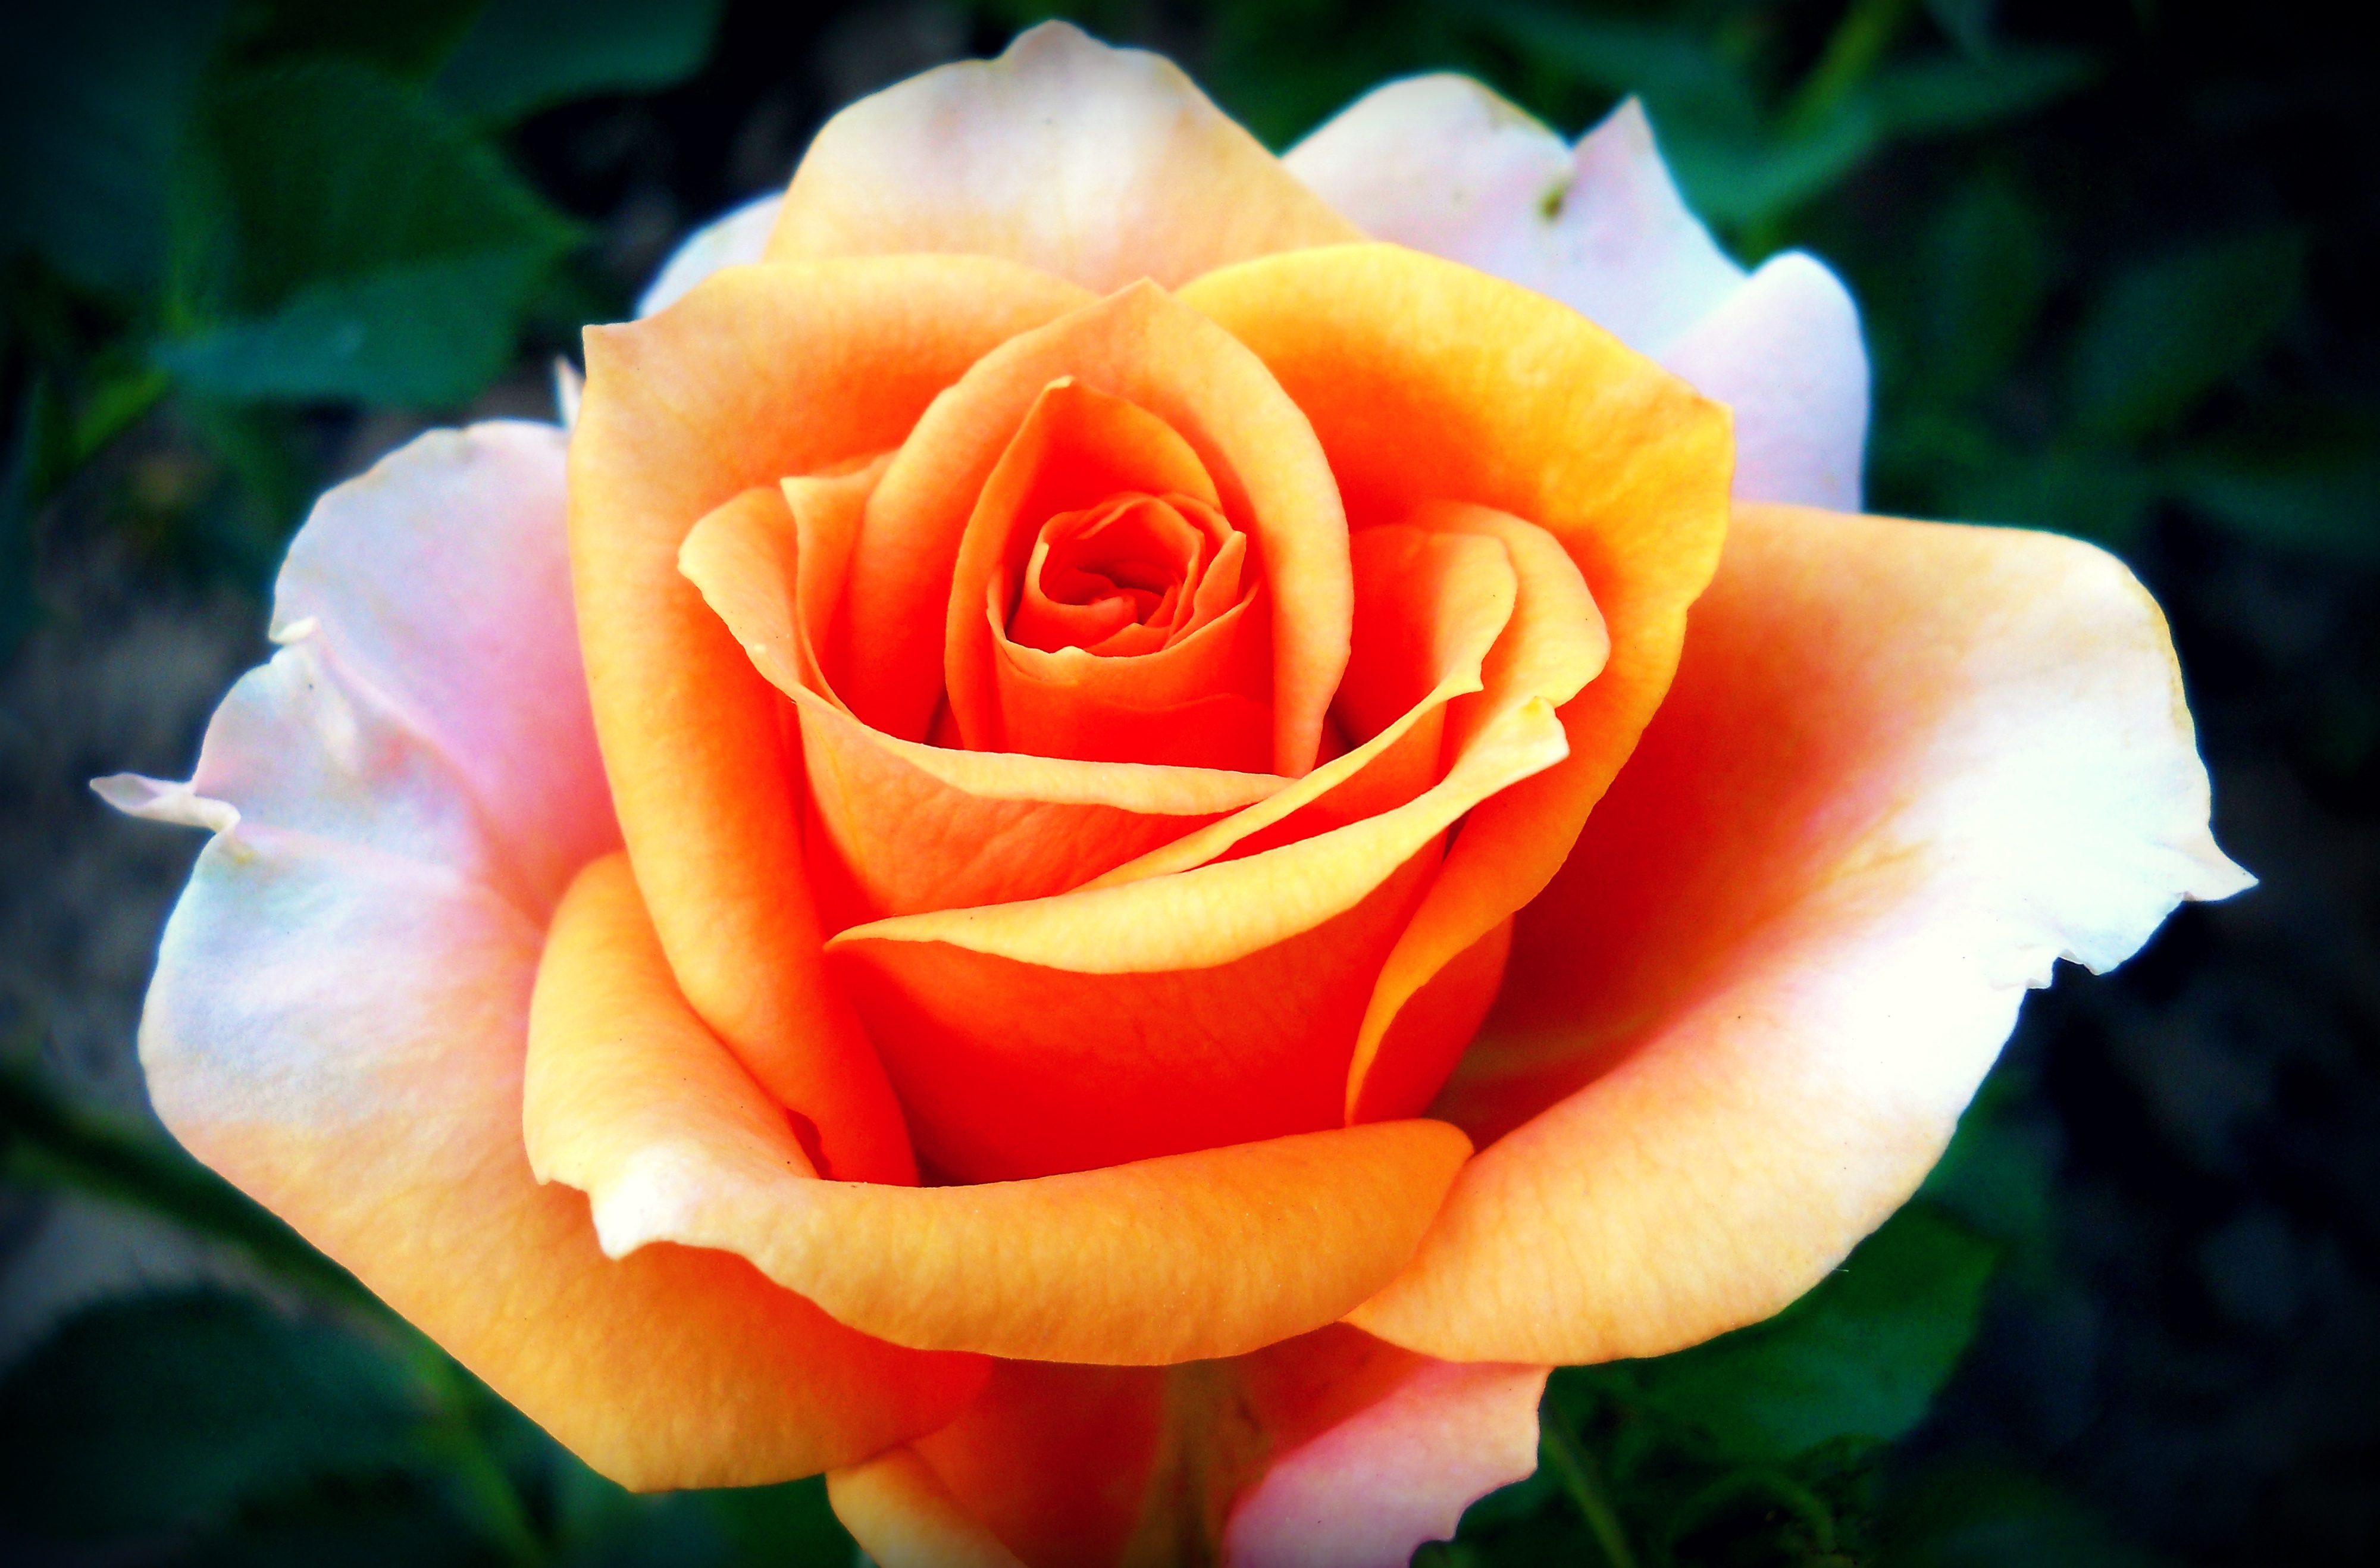
nature, plant, flower, petal, rose, orange, red, yellow, flora, floribunda, macro photography, flowering plant, garden roses, rose family, plant stem, land plant, rose order, austrian briar